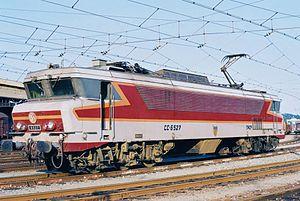
La CC 6527 à Pau en 1986.
L'Aquitaine était un train rapide qui reliait Paris-Austerlitz à Bordeaux-Saint-Jean, de 1971 à 1990. Exploité par la SNCF, l'Aquitaine était un Trans-Europe-Express jusqu'en 1984, avant de devenir un rapide à deux classes jusqu'à sa disparition en 1990, lors de la mise en service du TGV entre Paris et Bordeaux.
L'Étendard était un train express qui reliait Paris-Austerlitz à Bordeaux-Saint-Jean, de 1968 à 1990.
Les CC 6500 sont une série de locomotives électriques de ligne de la SNCF, produite par l'entreprise française Alstom.